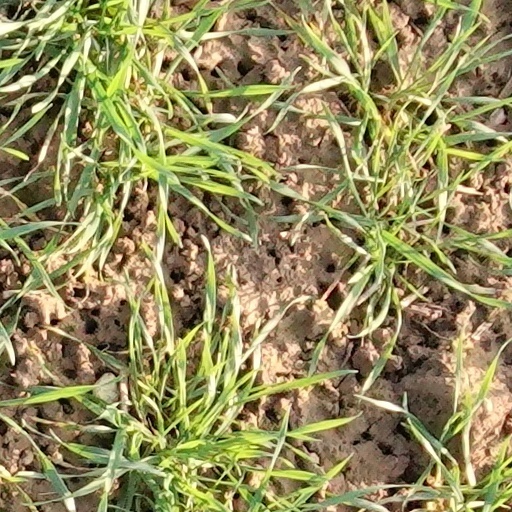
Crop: wheat